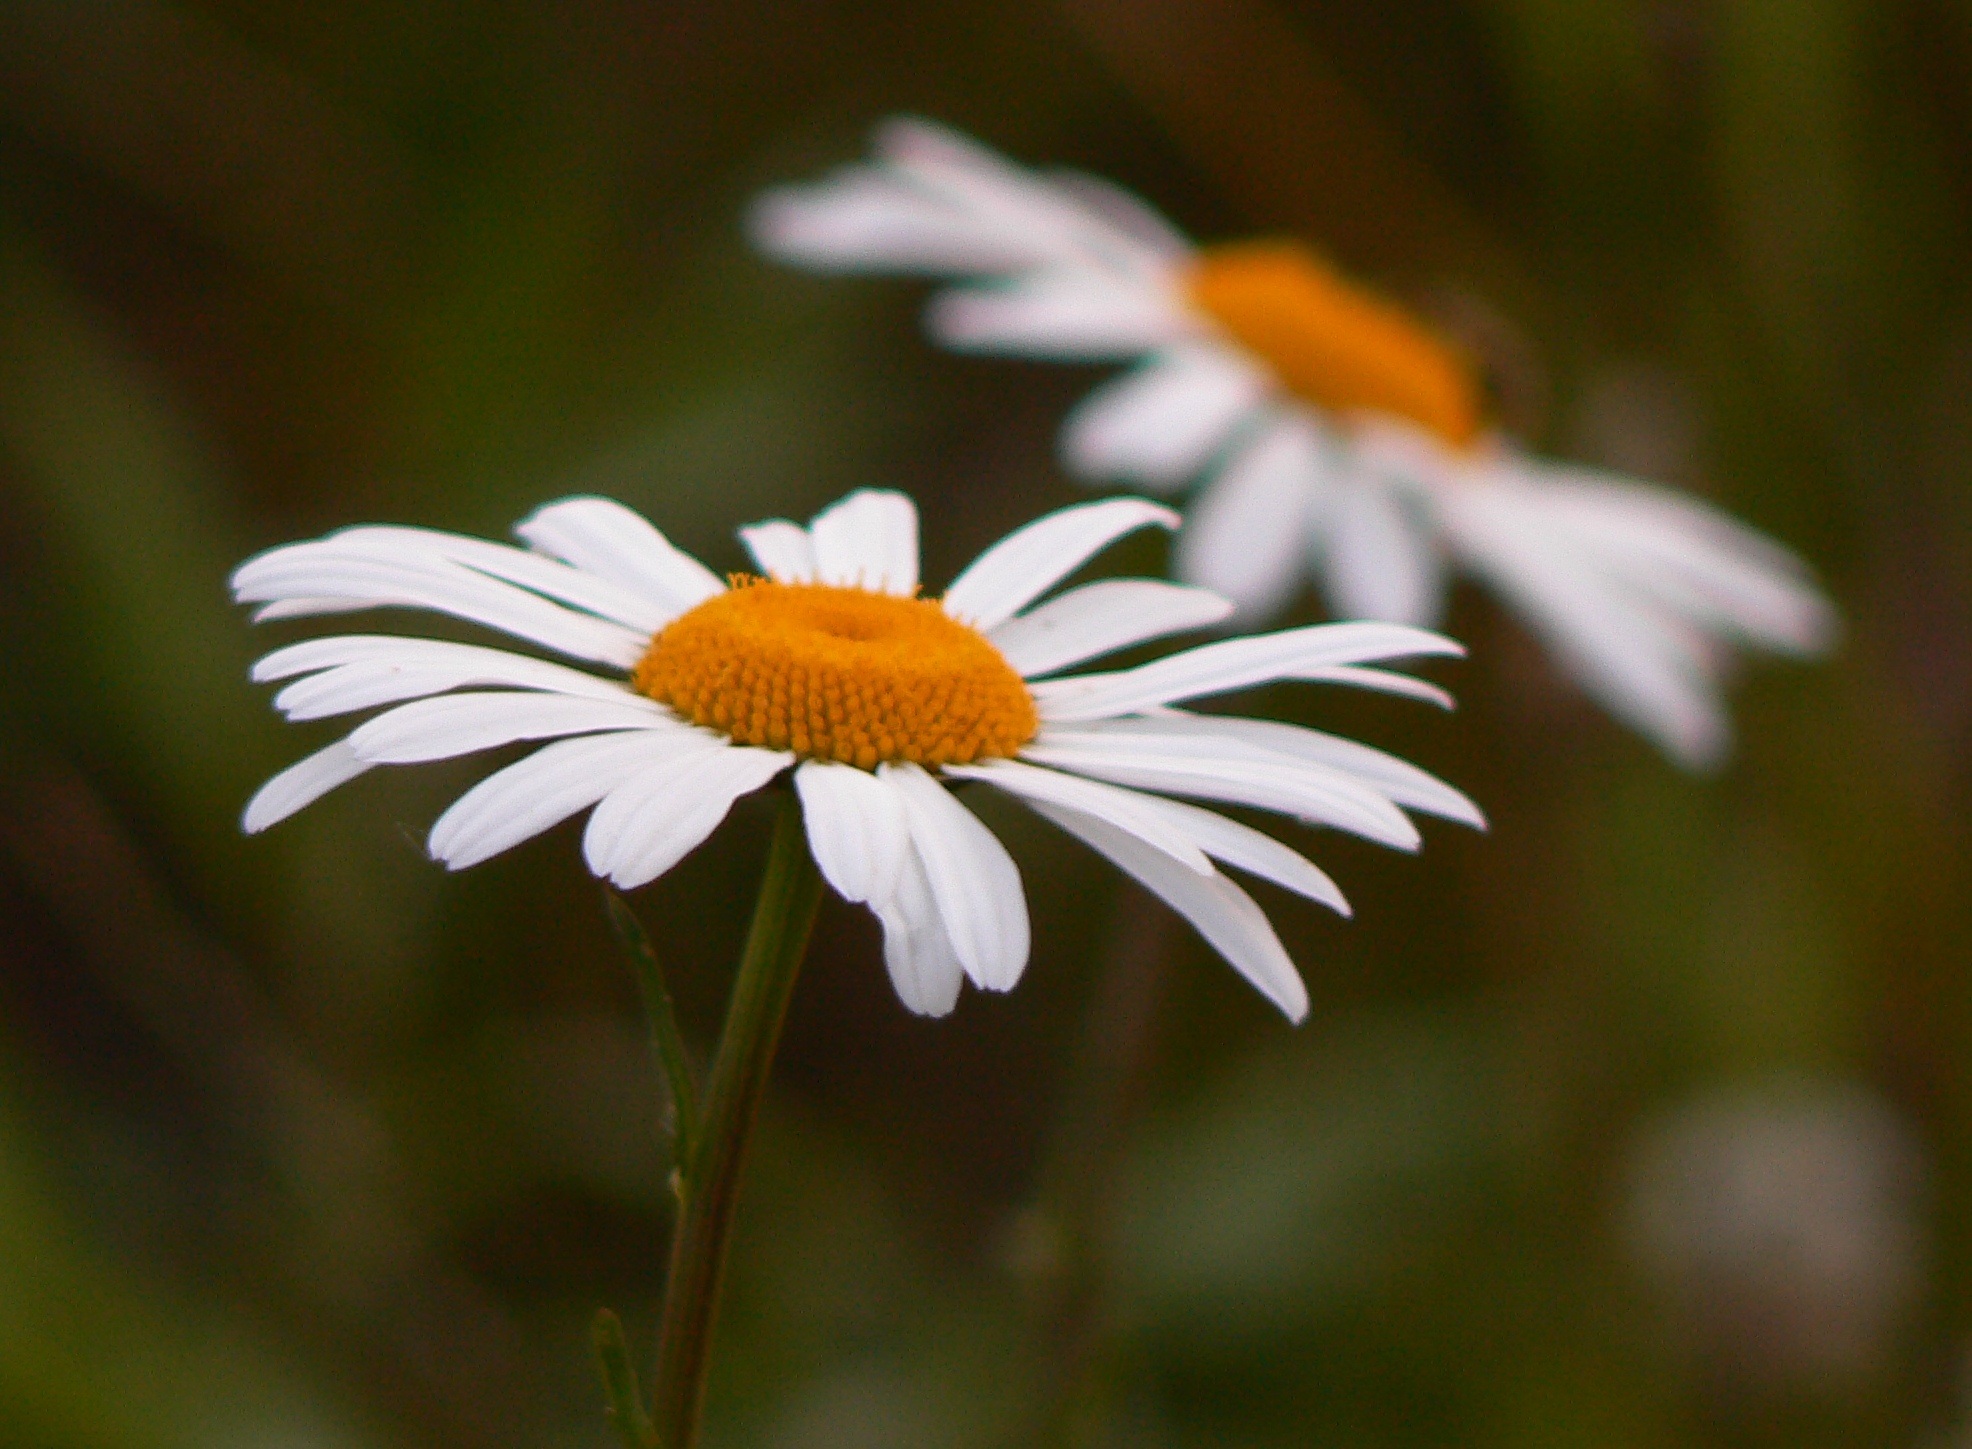
nature, blossom, plant, white, photography, meadow, leaf, flower, petal, bloom, summer, floral, daisy, fresh, botany, flora, wildflower, close up, macro photography, flowering plant, daisy family, oxeye daisy, plant stem, land plant, chamaemelum nobile